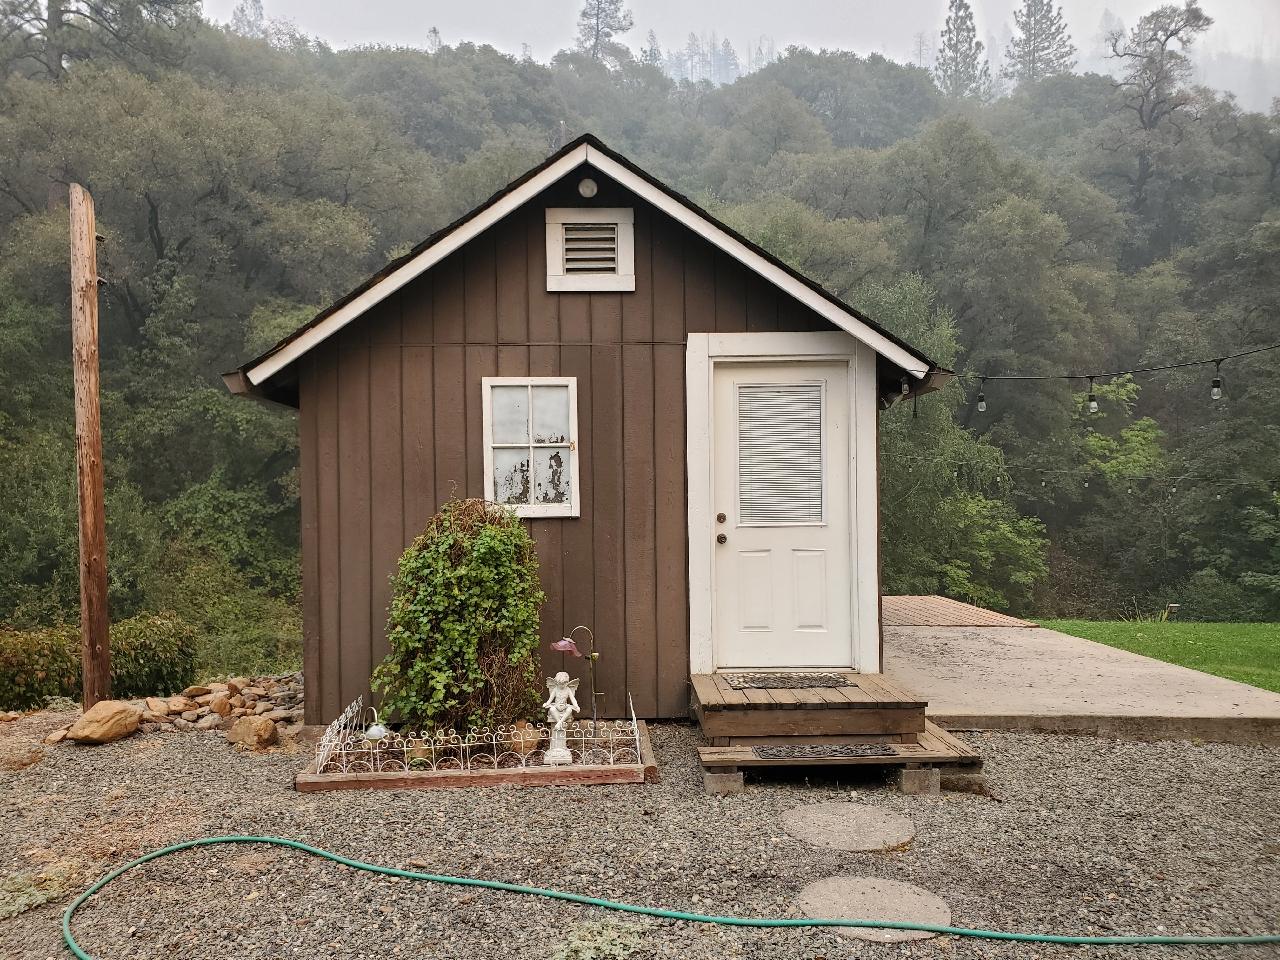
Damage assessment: no_damage